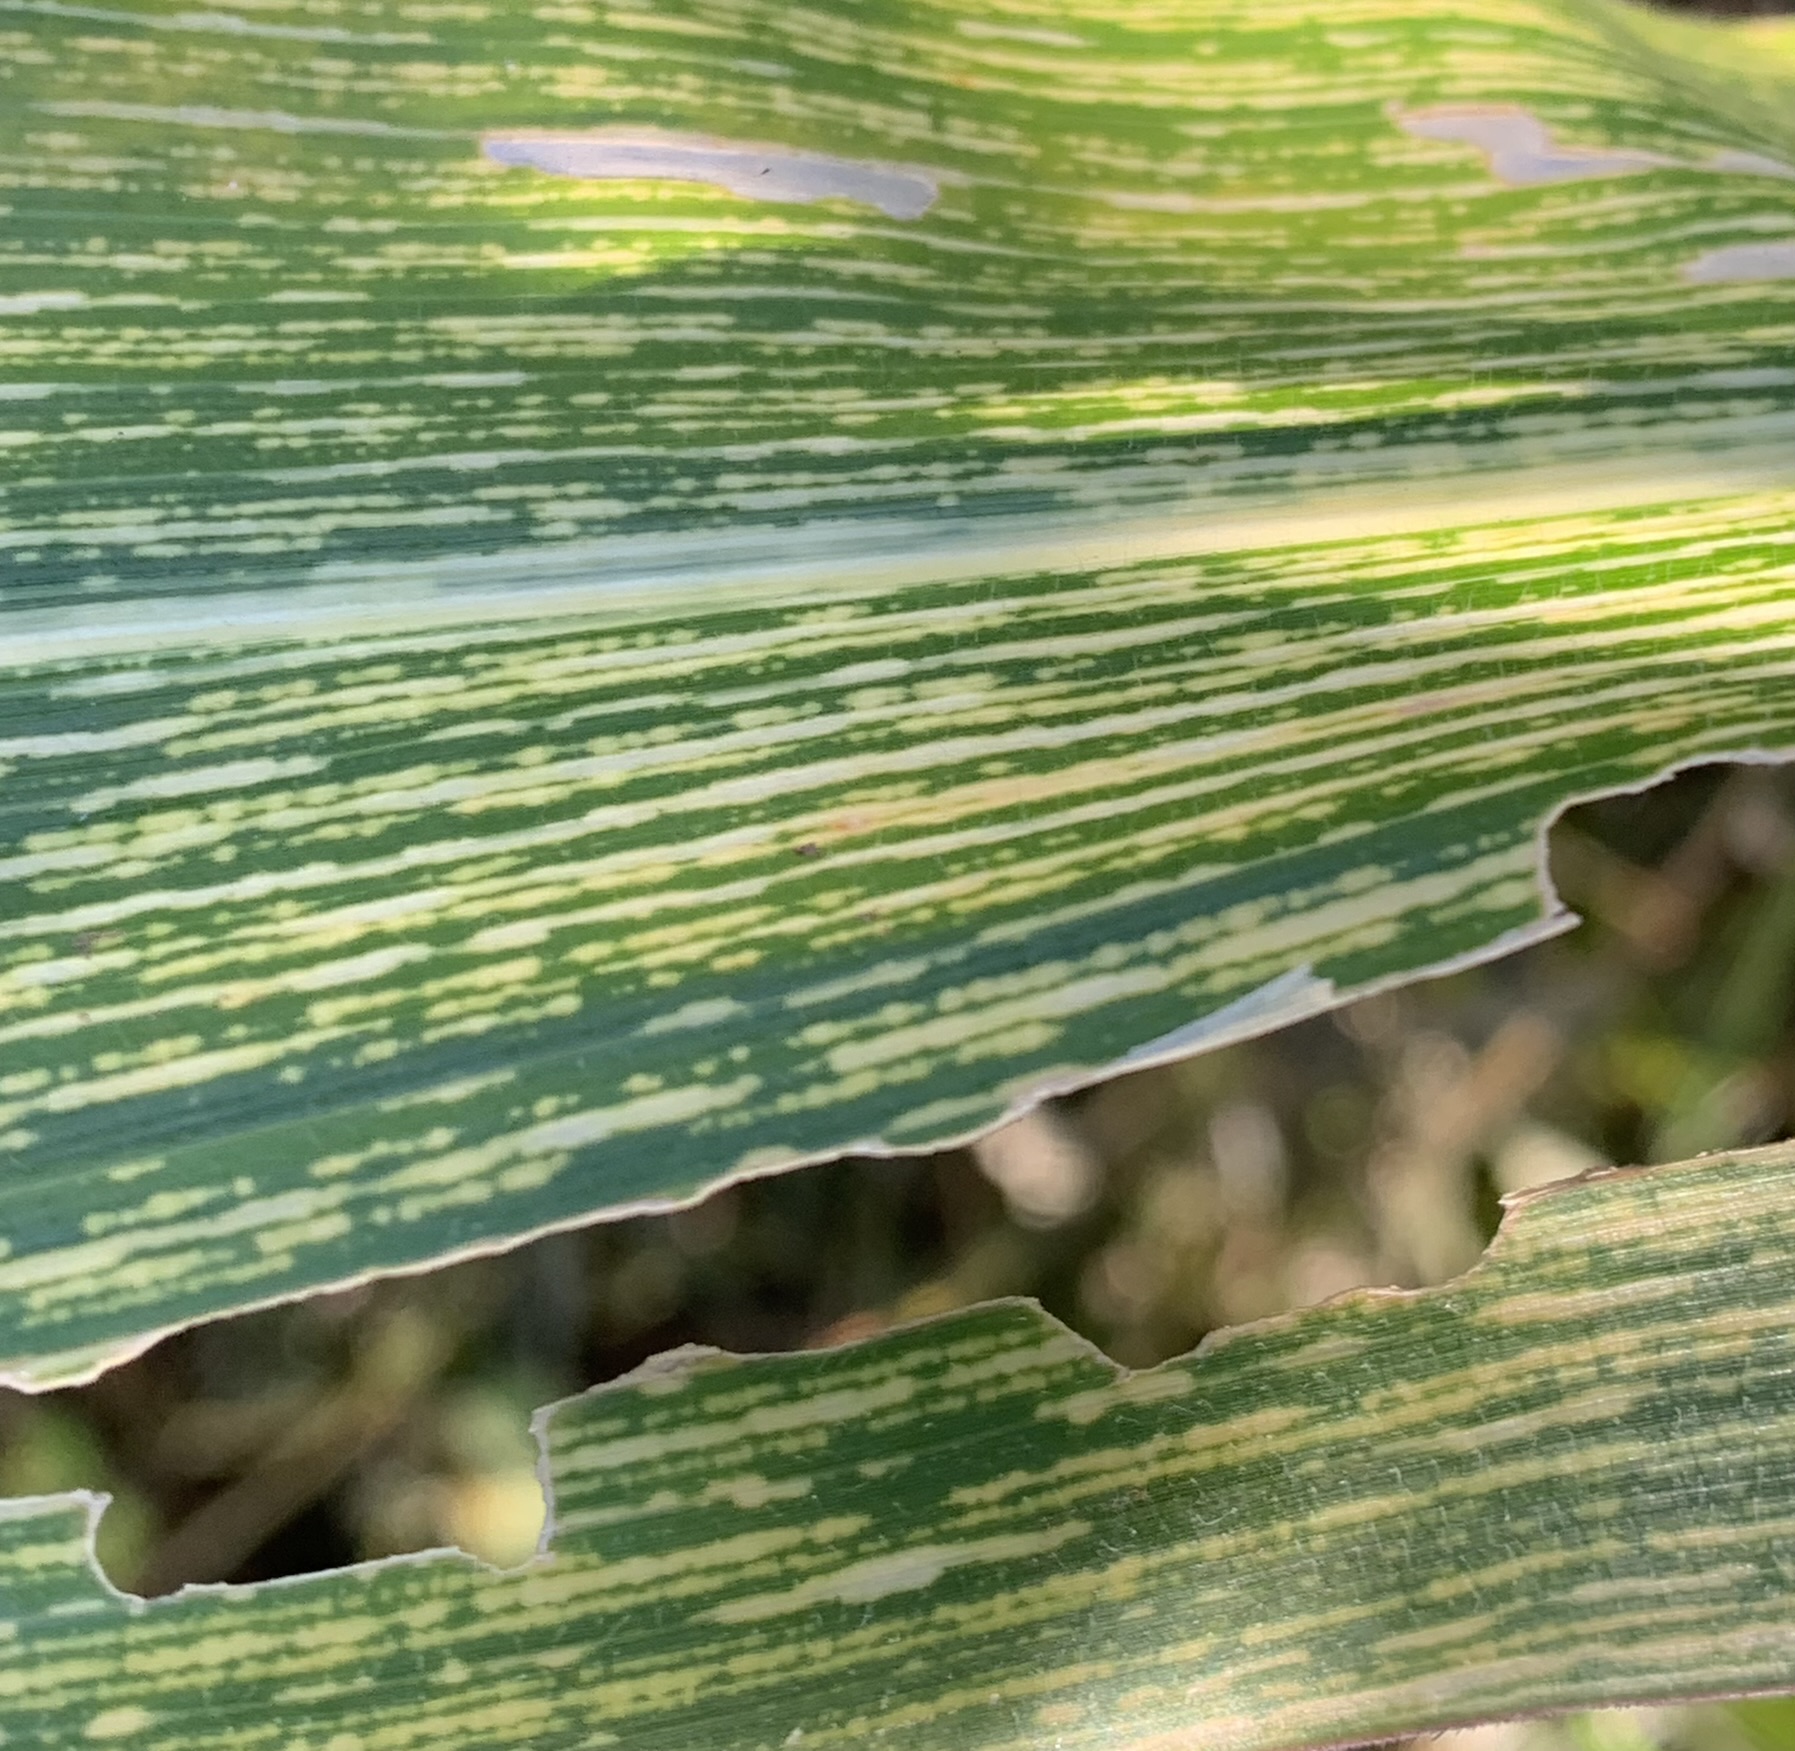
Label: MSV